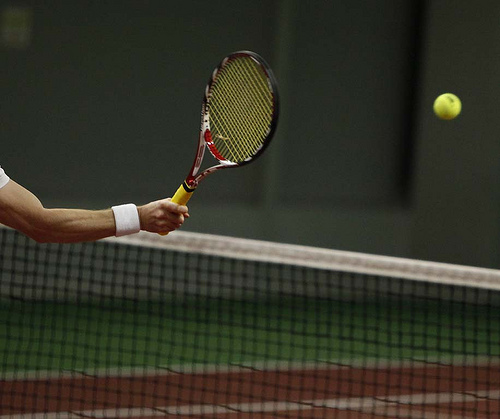
một người đang chuẩn bị đánh quả bóng tennis